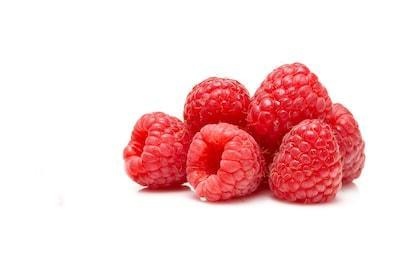
Label: raspberry